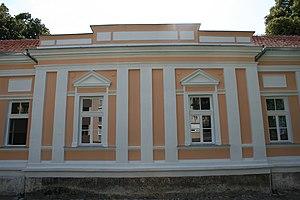
Le bâtiment situé 118-120 rue Karađorđeva à Valjevo se trouve à Valjevo, dans le district de Kolubara en Serbie. Il est inscrit sur la liste des monuments culturels protégés de la République de Serbie.